Mantua (Kimberley Hall)

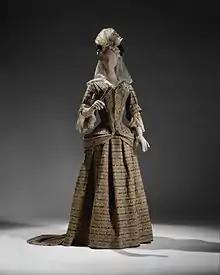
Mantua, The Met, item 33.54a, b

A mantua from the collection at Kimberley Hall in Norfolk is the earliest complete European women's costume in the Costume Institute of the Metropolitan Museum of Art in New York. Also known as the Kimberley Gown, this formal dress is a "mantua", a two-piece costume consisting of a draped open robe and a matching underskirt or petticoat, and has been dated to ca. 1690–1700.